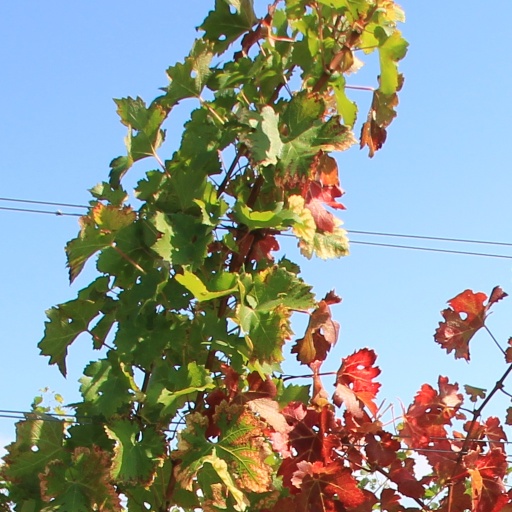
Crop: grape